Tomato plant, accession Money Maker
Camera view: tilt-top (135 deg); turntable rotation: 30 degrees
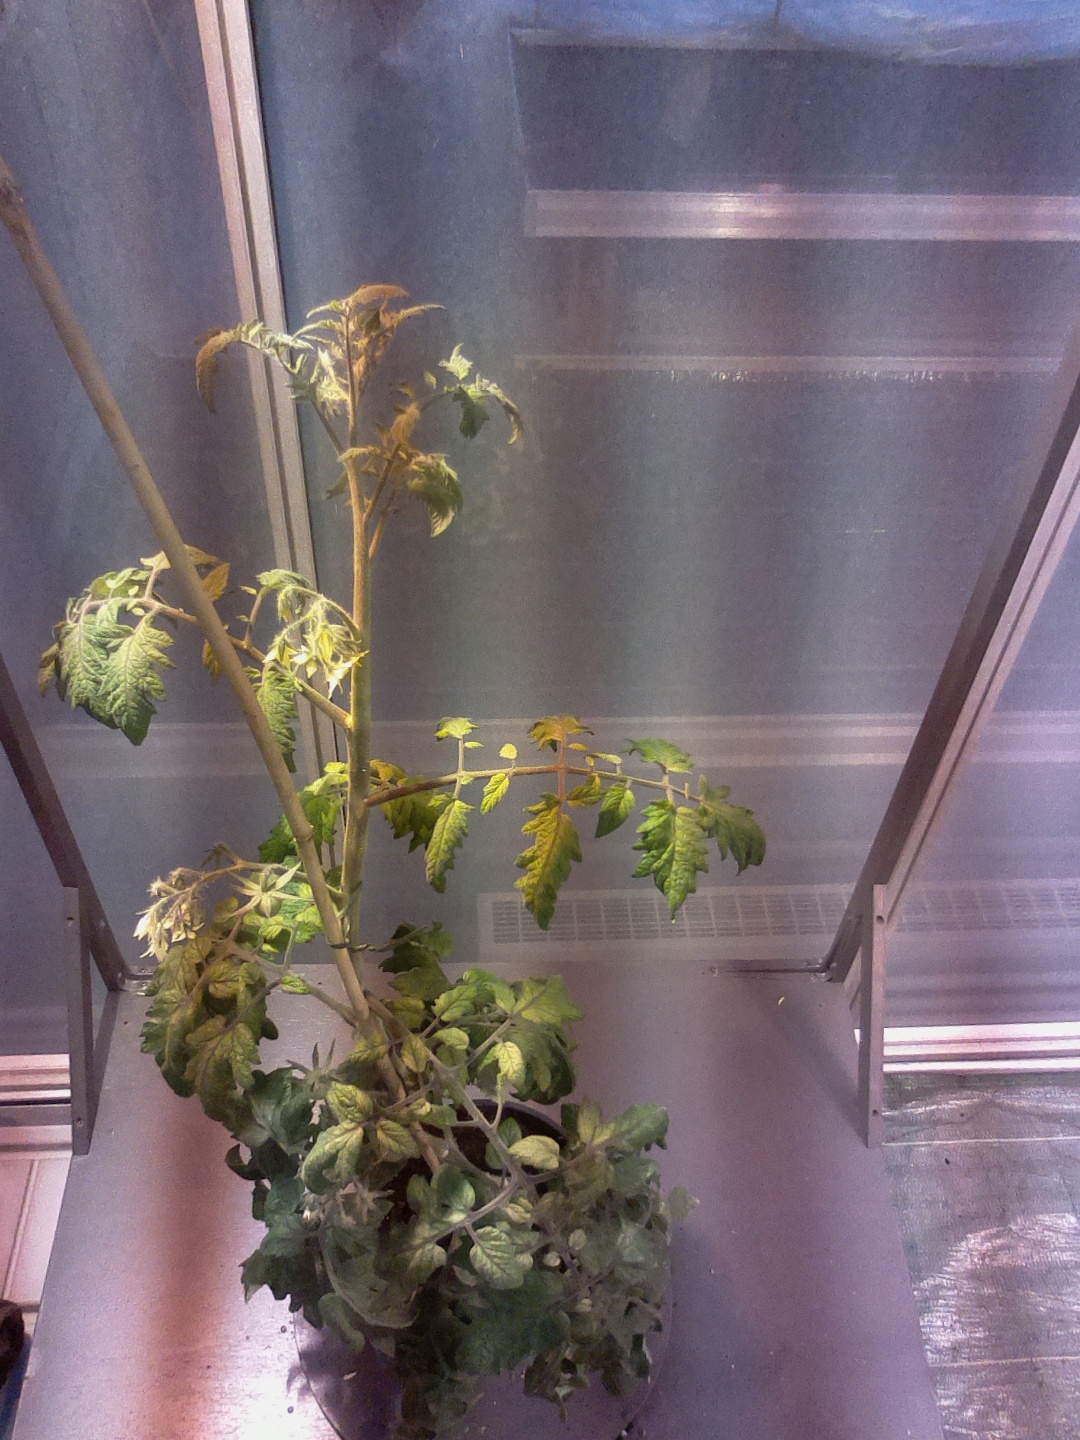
BBCH growth stage 73: 30%-40% of final fruit size